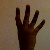
The image shows a hand gesture representing the number 4 in Indian Sign Language.